United Nations Security Council Resolution 1148

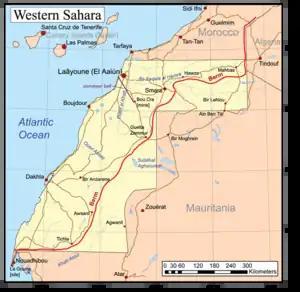
Western Sahara

United Nations Security Council resolution 1148, adopted unanimously on 26 January 1998, after recalling all previous resolutions on the Western Sahara, particularly Resolution 1133 (1997), the Council approved the deployment of an engineering unit to support the deployment of the United Nations Mission for the Referendum in Western Sahara (MINURSO).